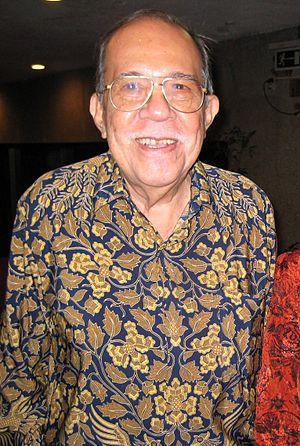
Eddie Romero est un producteur, réalisateur et scénariste philippin, né le 7 juillet 1924 à Dumaguete, et mort le 28 mai 2013 à Manille.